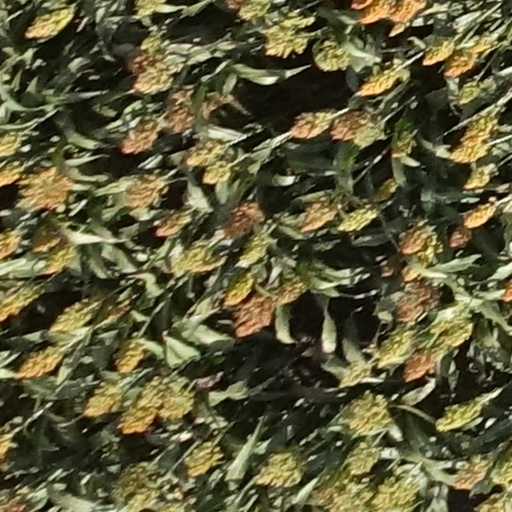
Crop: sorghum